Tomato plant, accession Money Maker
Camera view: bottom (45 deg); turntable rotation: 0 degrees
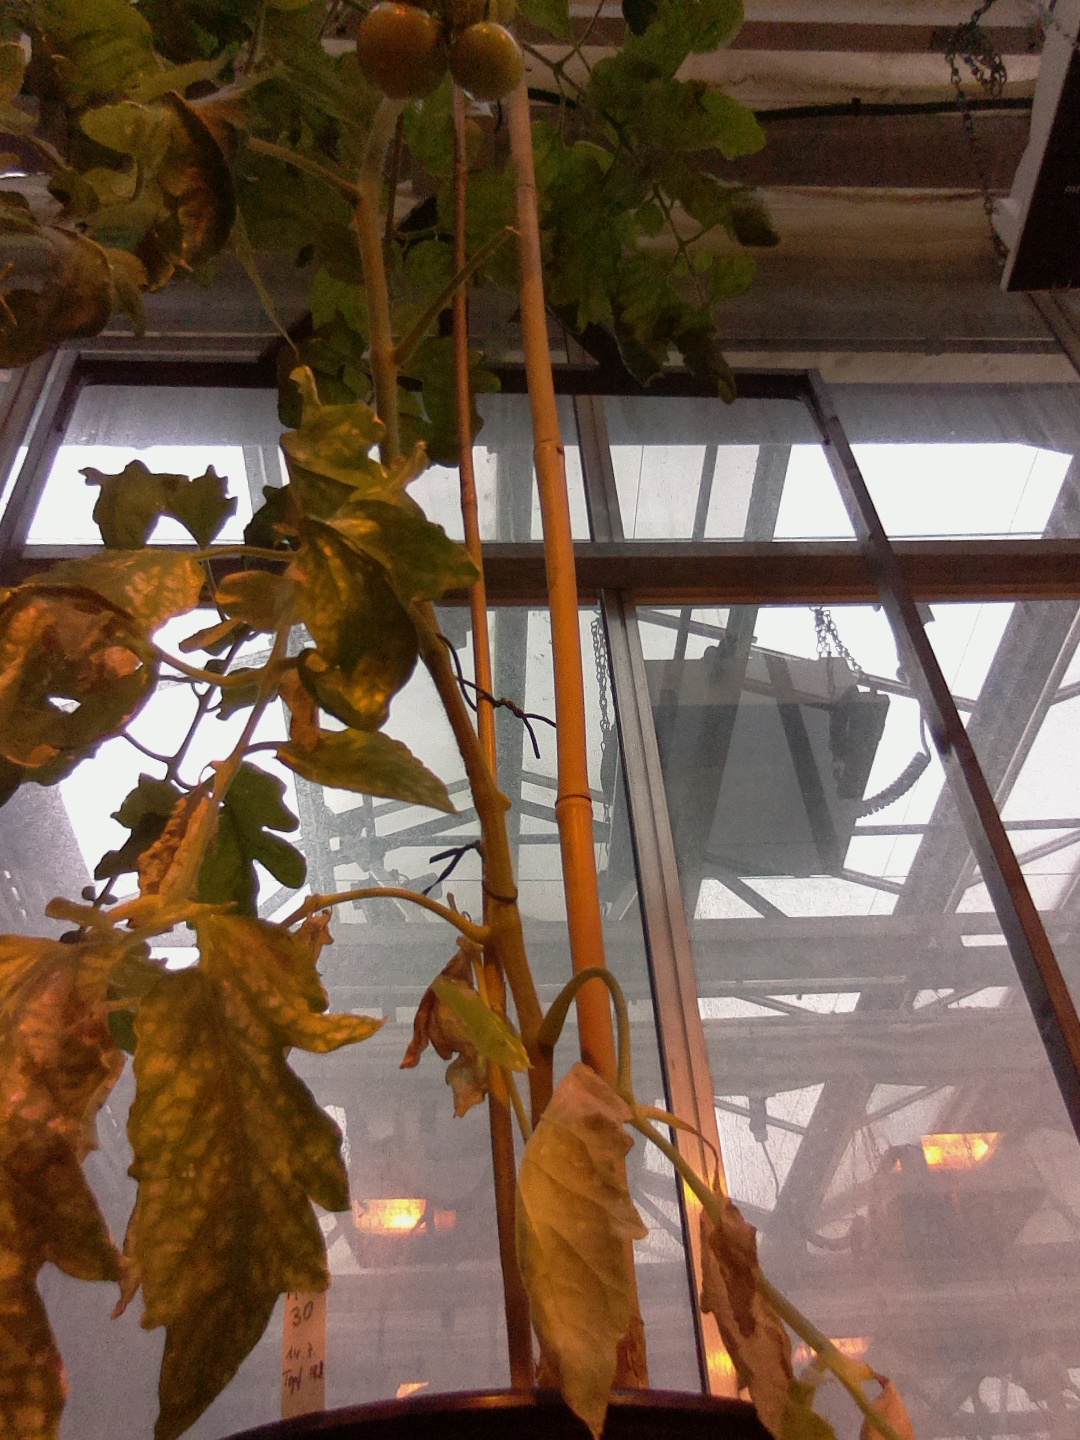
BBCH growth stage 76: 60%-70% of final fruit size